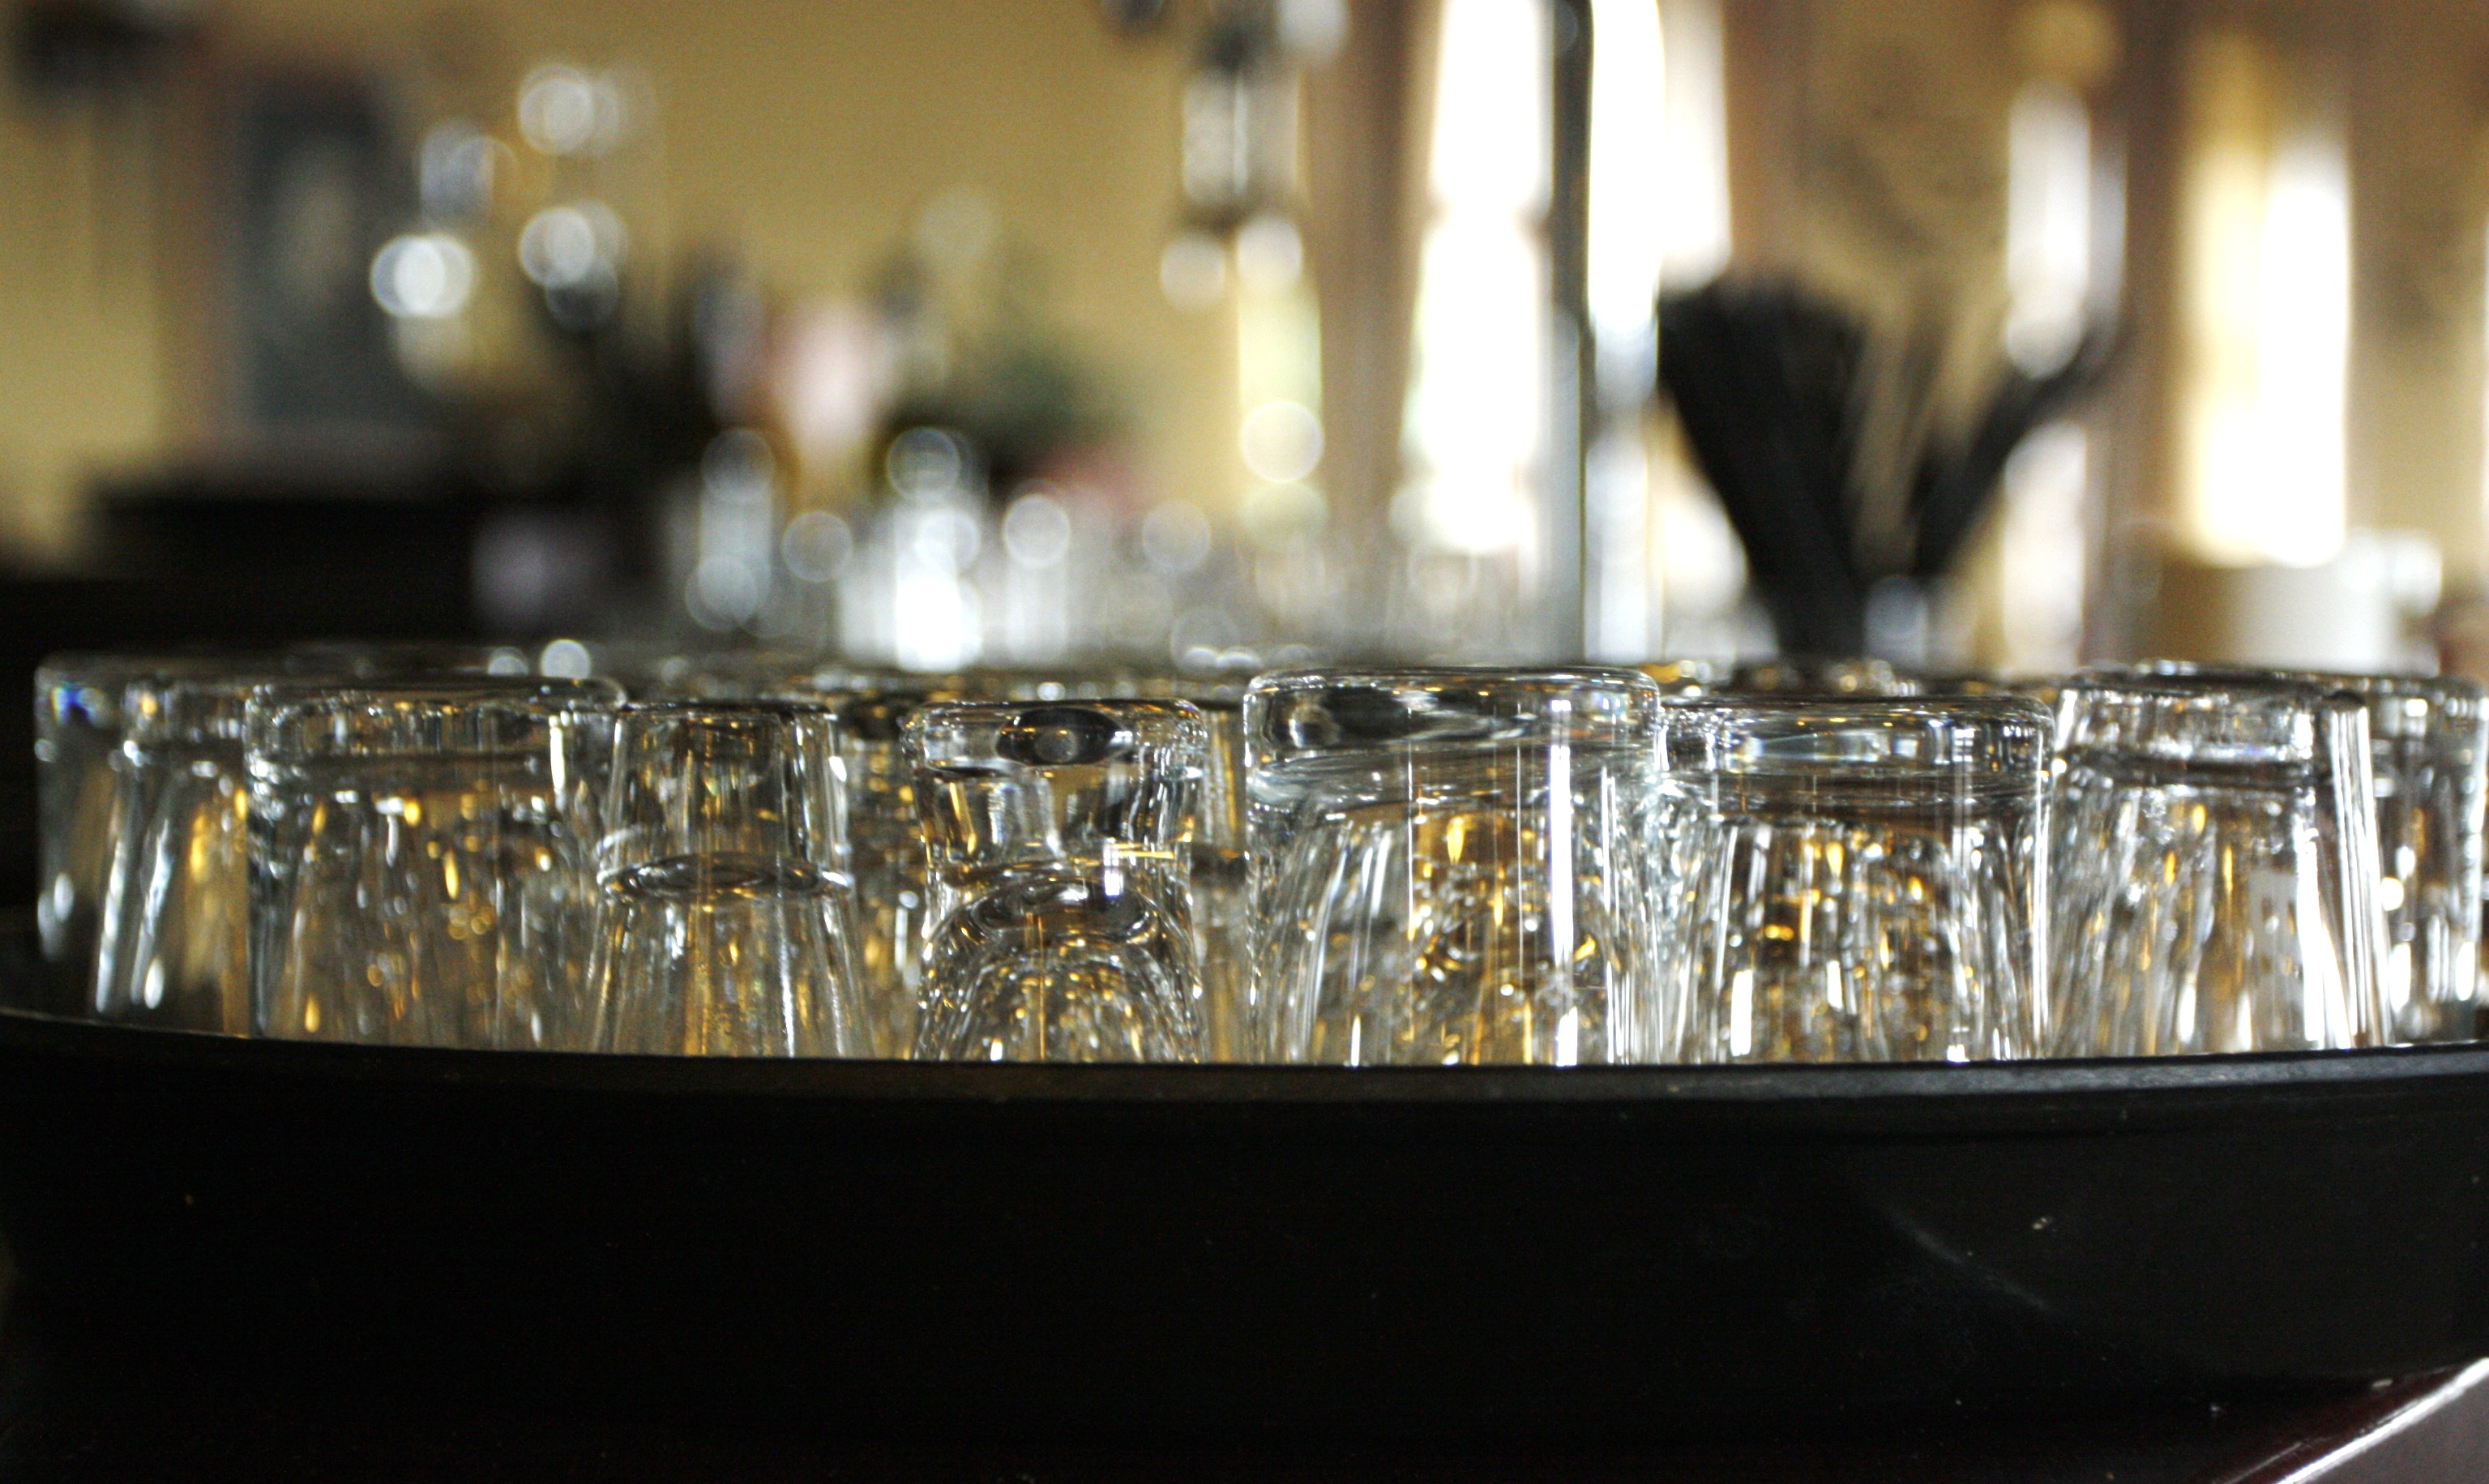
light, wine, glass, bar, decoration, drink, bottle, lighting, transparent, light fixture, drinks, crystal, porcelain, tavern, wine glasses, blat